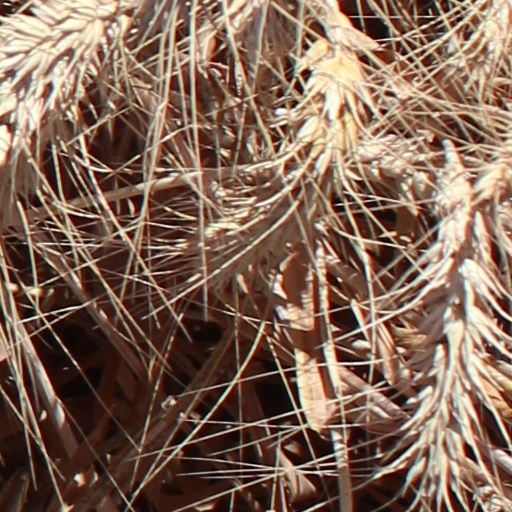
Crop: wheat